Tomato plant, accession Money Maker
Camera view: tilt-top (135 deg); turntable rotation: 90 degrees
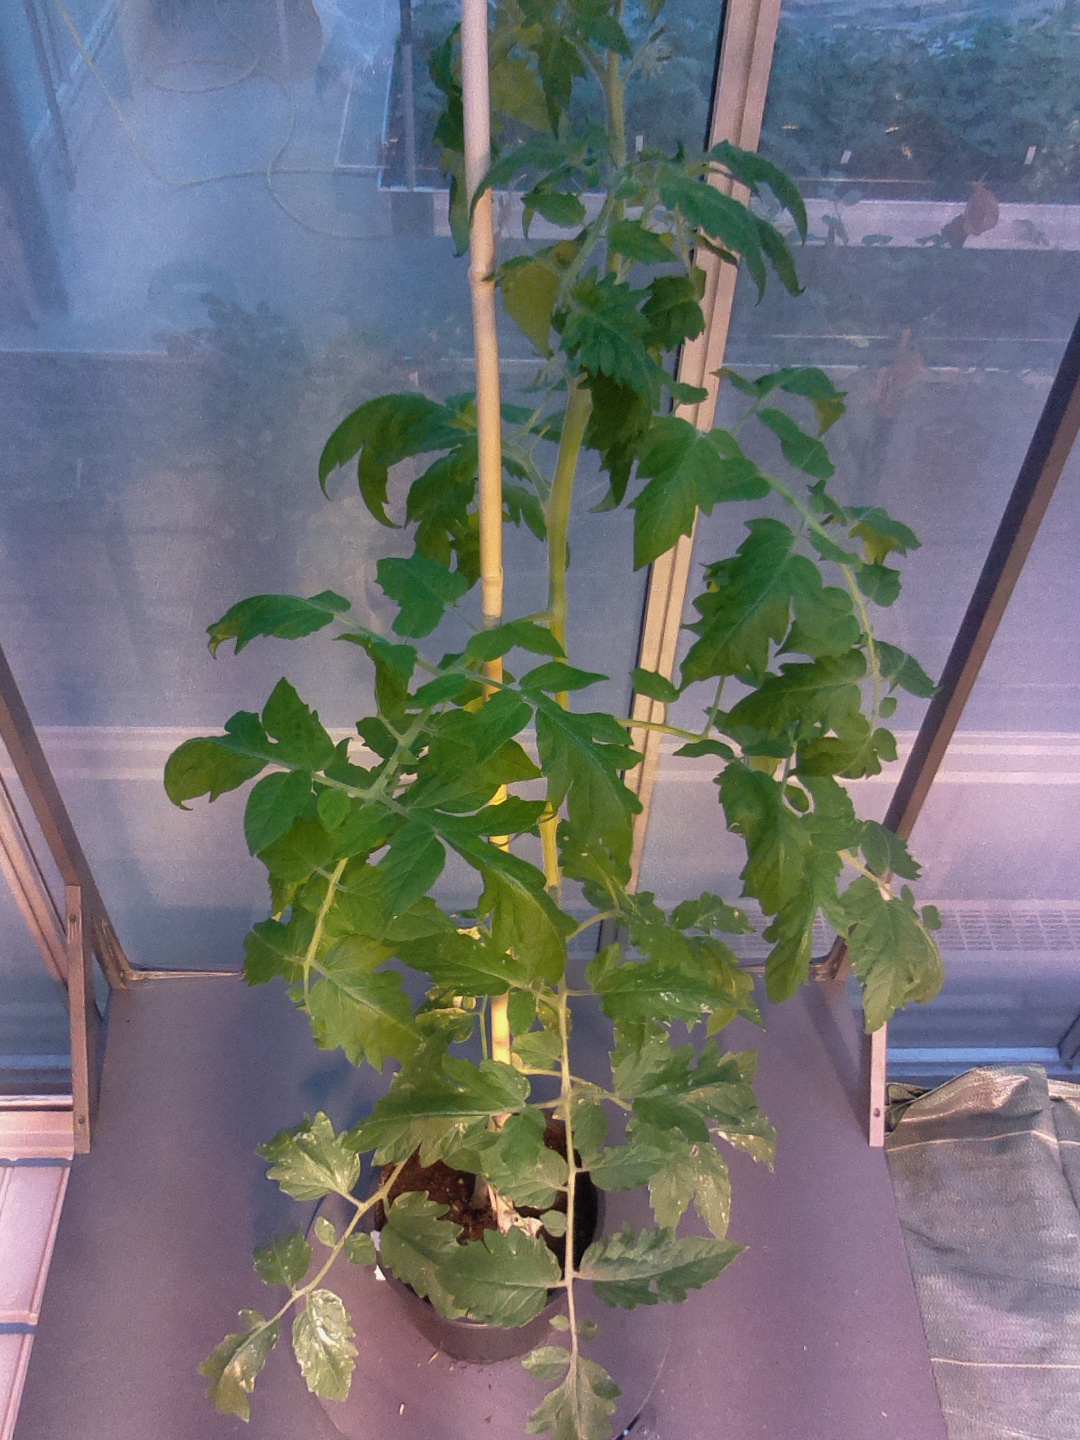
BBCH growth stage 21: 10%-20% Side shoots formed